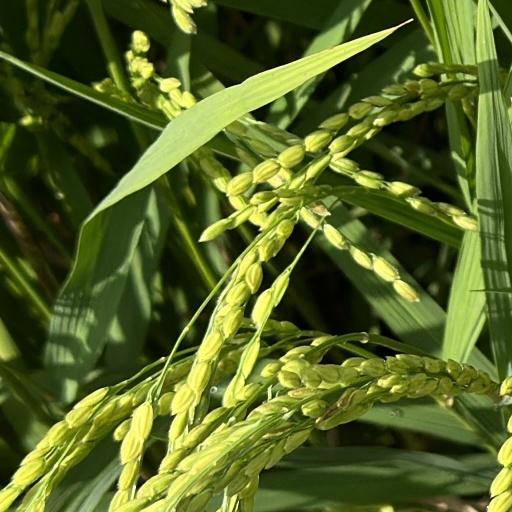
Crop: rice